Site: brandenburg
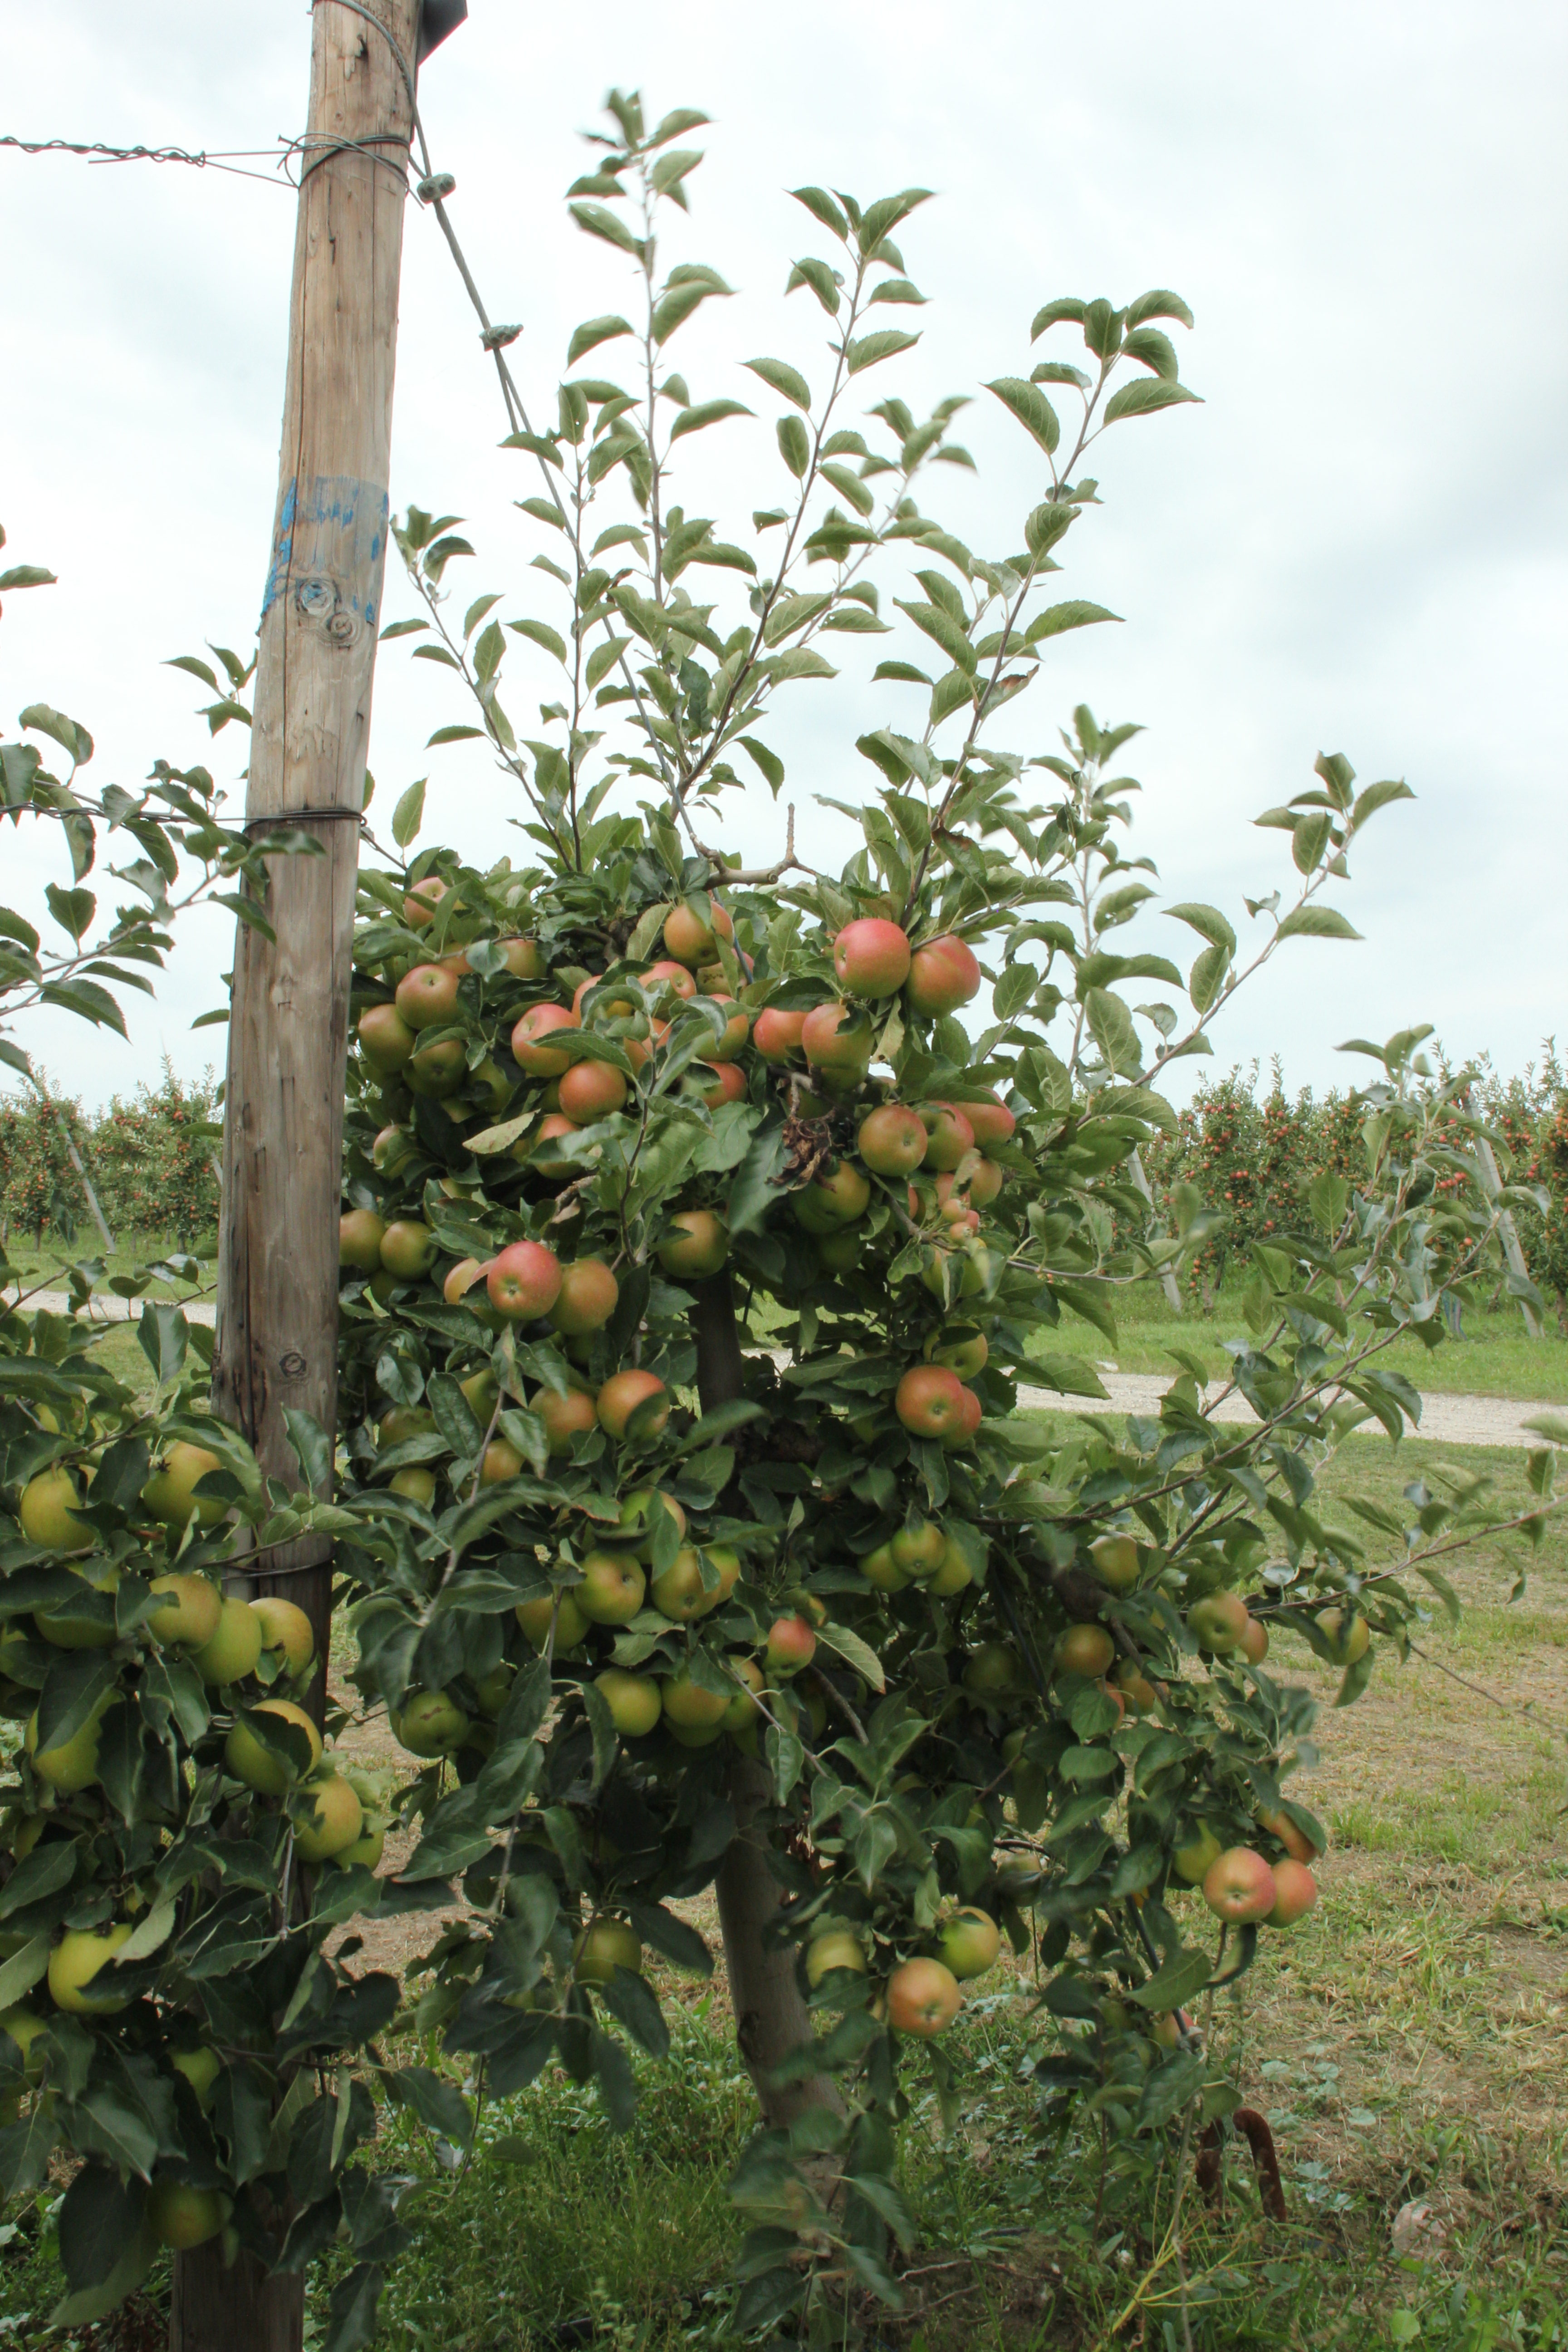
Growth stage (BBCH 87): Maturity of fruit and seed